Giovanni d'Aragona (1456–1485)

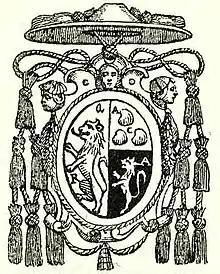
Arms of d'Aragona

D'Aragona was born in Naples on June 25, 1456, the son of Ferdinand I of Naples and his wife Isabella of Clermont.